Practical joke

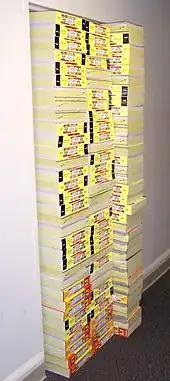
Practical joke involving completely blocking someone's doorway with phone books

A practical joke or prank is a trick played on people, generally causing the victim to experience embarrassment, perplexity, confusion, or discomfort. The perpetrator of a practical joke is called a "practical joker" or "prankster". Other terms for practical jokes include gag, rib, jape, or shenanigan. Some countries in western nations make it tradition to carry out pranks on April Fools' Day and Mischief Night.